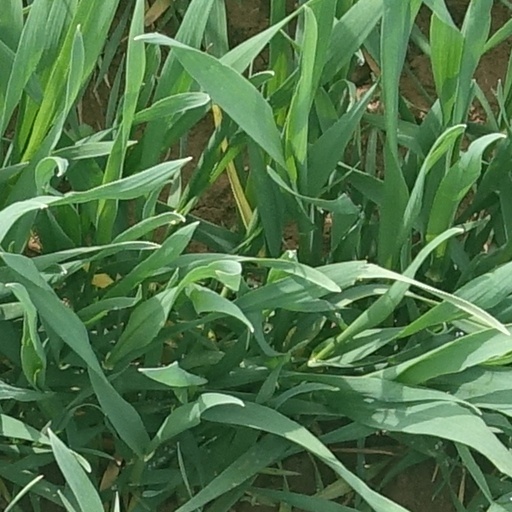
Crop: wheat